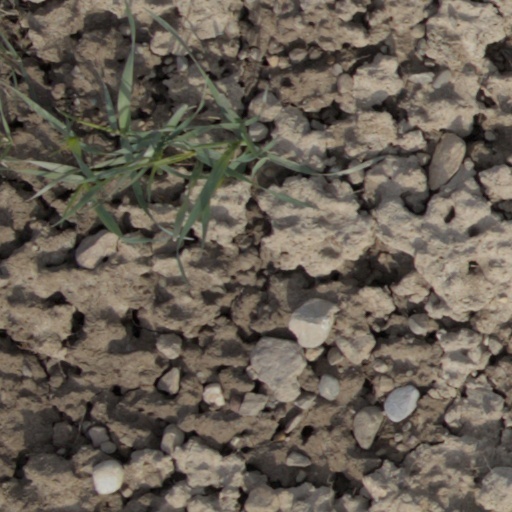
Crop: wheat